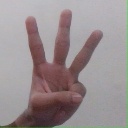
अक्षर: व